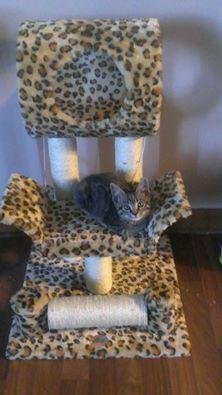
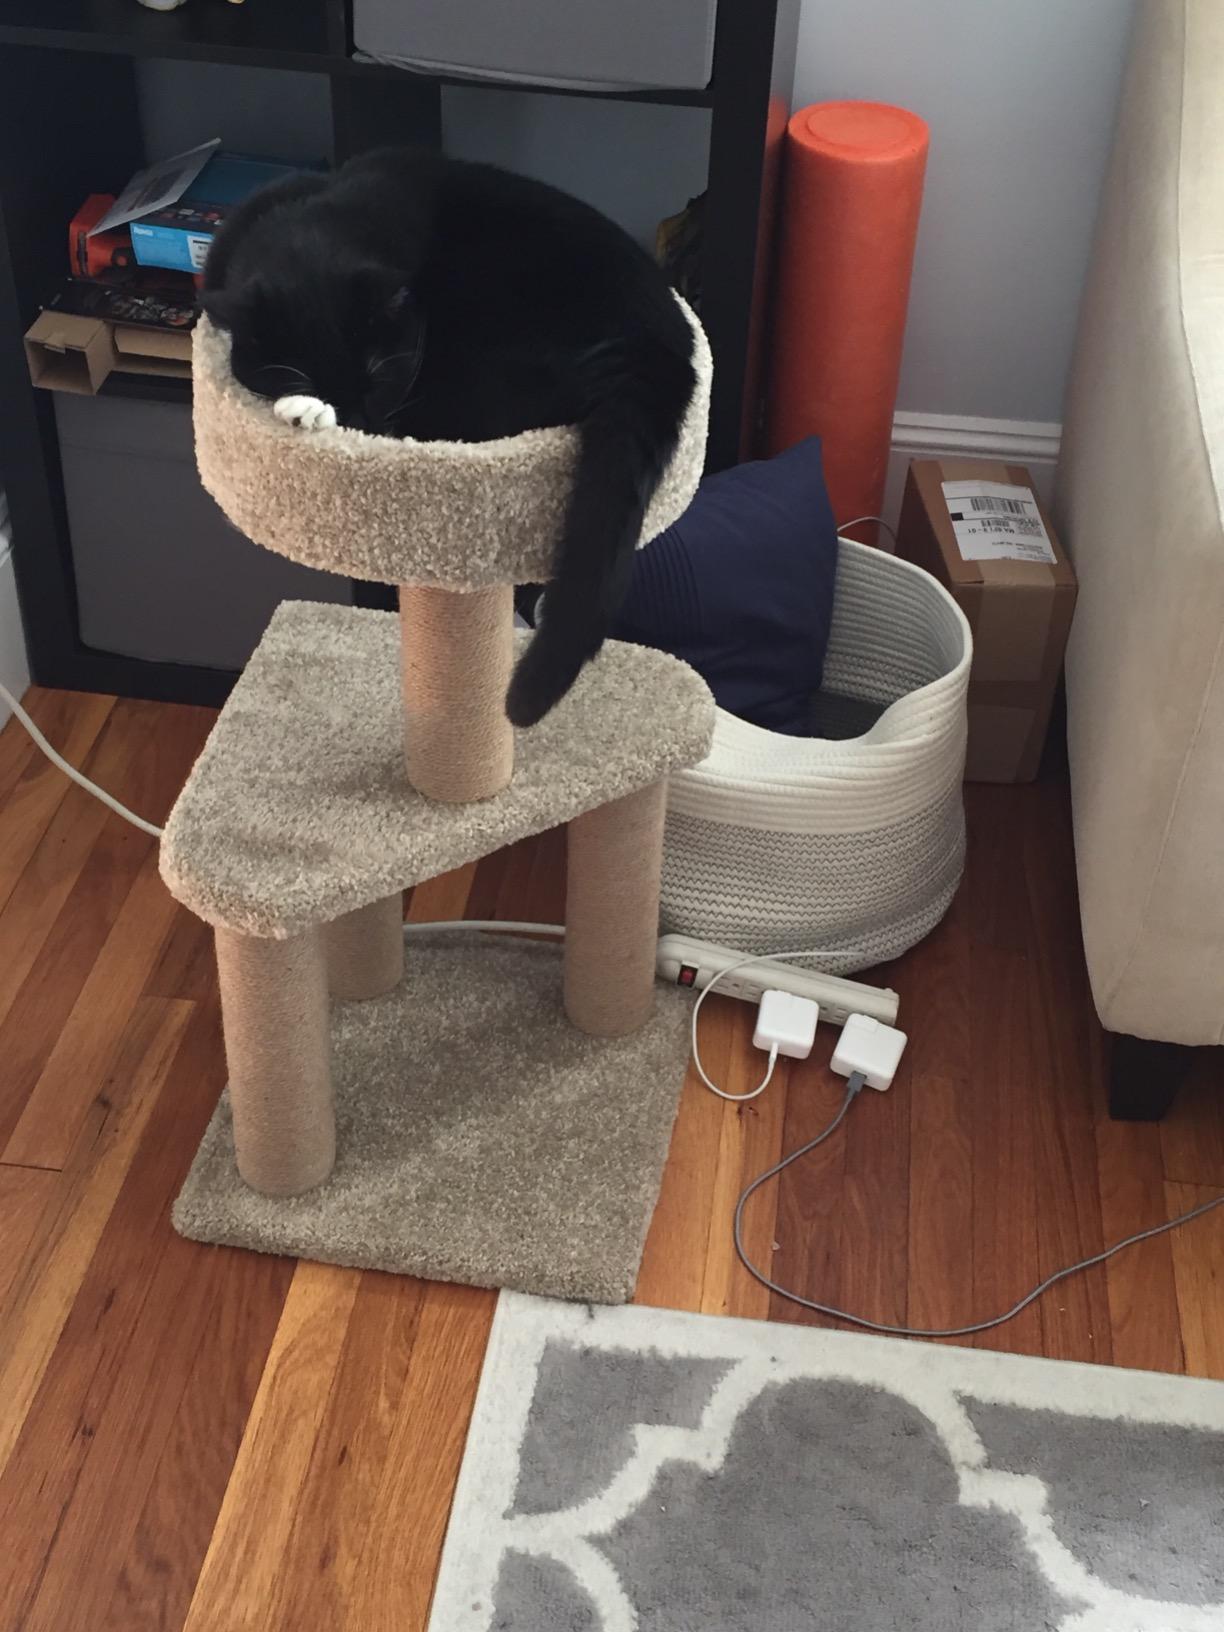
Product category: items_cat tree
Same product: no